LSU Tigers and Lady Tigers

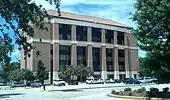
LSU Athletics Administration Building

The LSU Cox Communications Academic Center for Student-Athletes is located in the Gym/Armory building. The building opened in 1930 and was completely renovated and reopened in 2002 to house the Academic Center for Student-Athletes.